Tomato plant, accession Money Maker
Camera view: bottom (45 deg); turntable rotation: 60 degrees
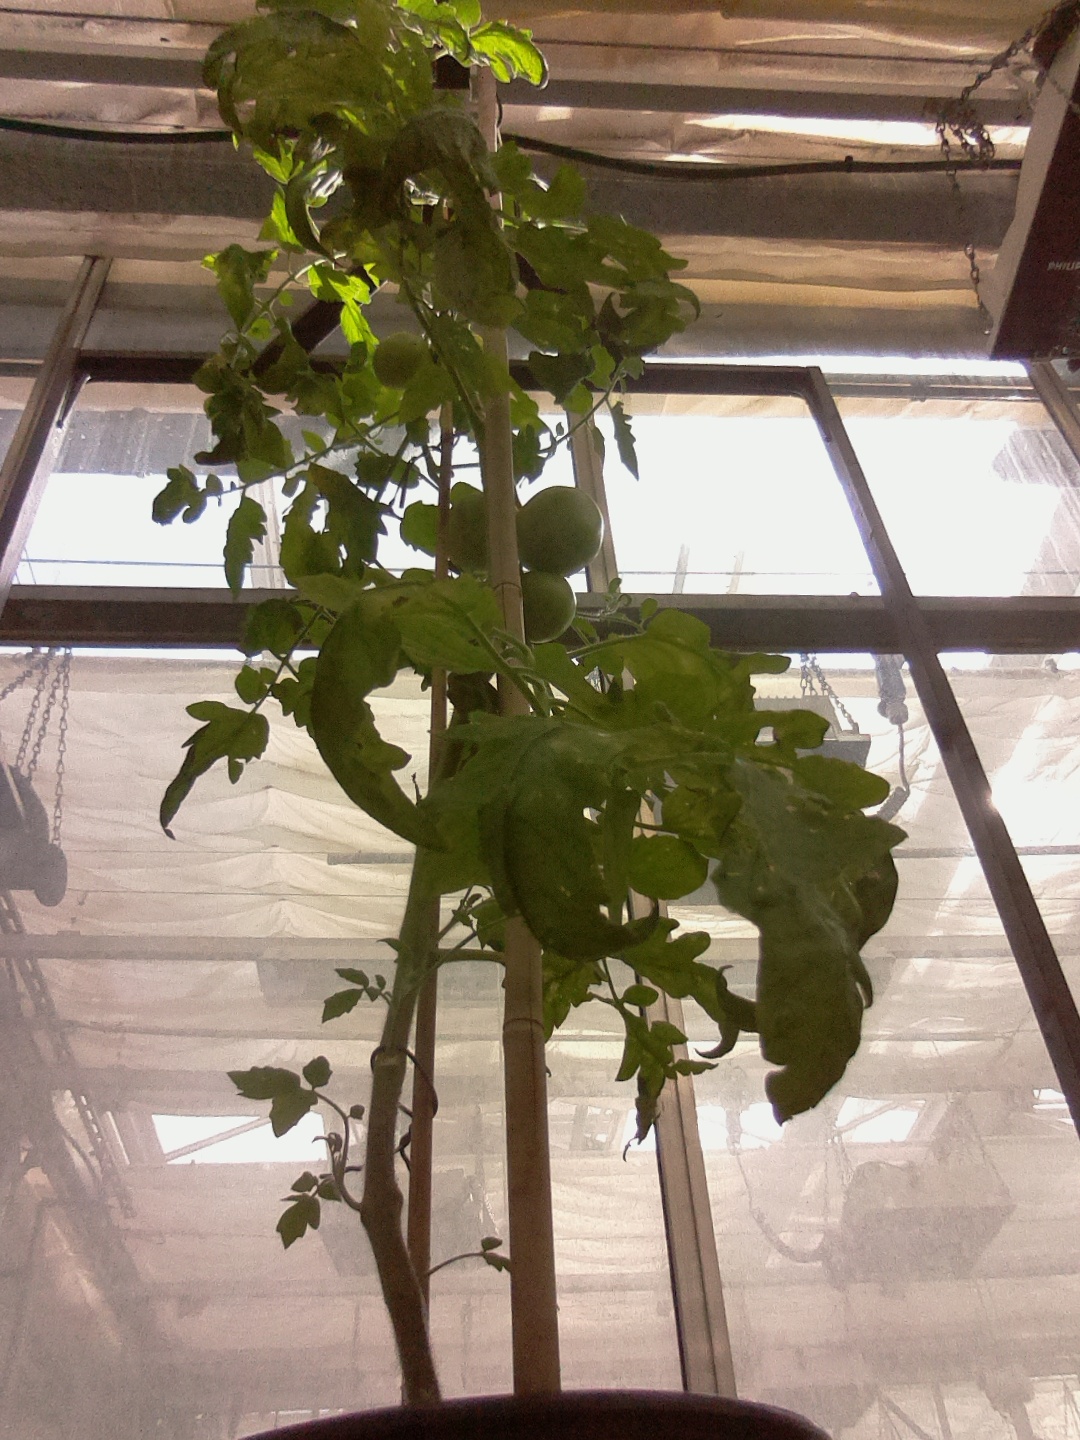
BBCH growth stage 78: 80% -90% of final fruit size